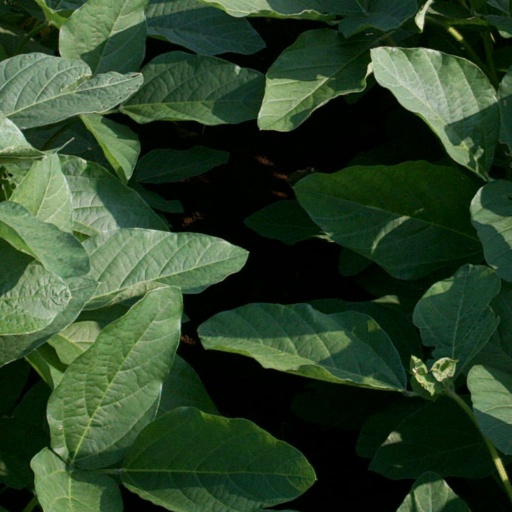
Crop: soybean